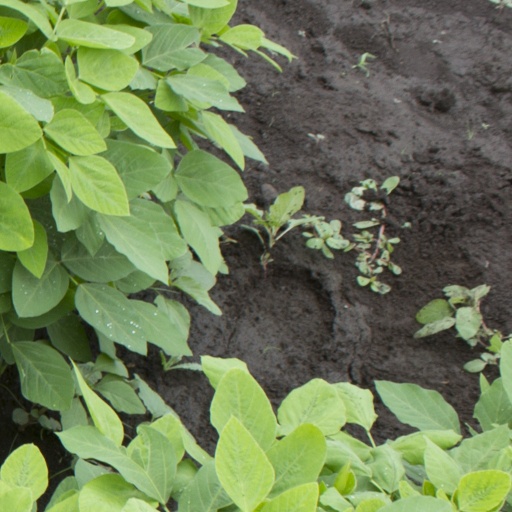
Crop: soybean